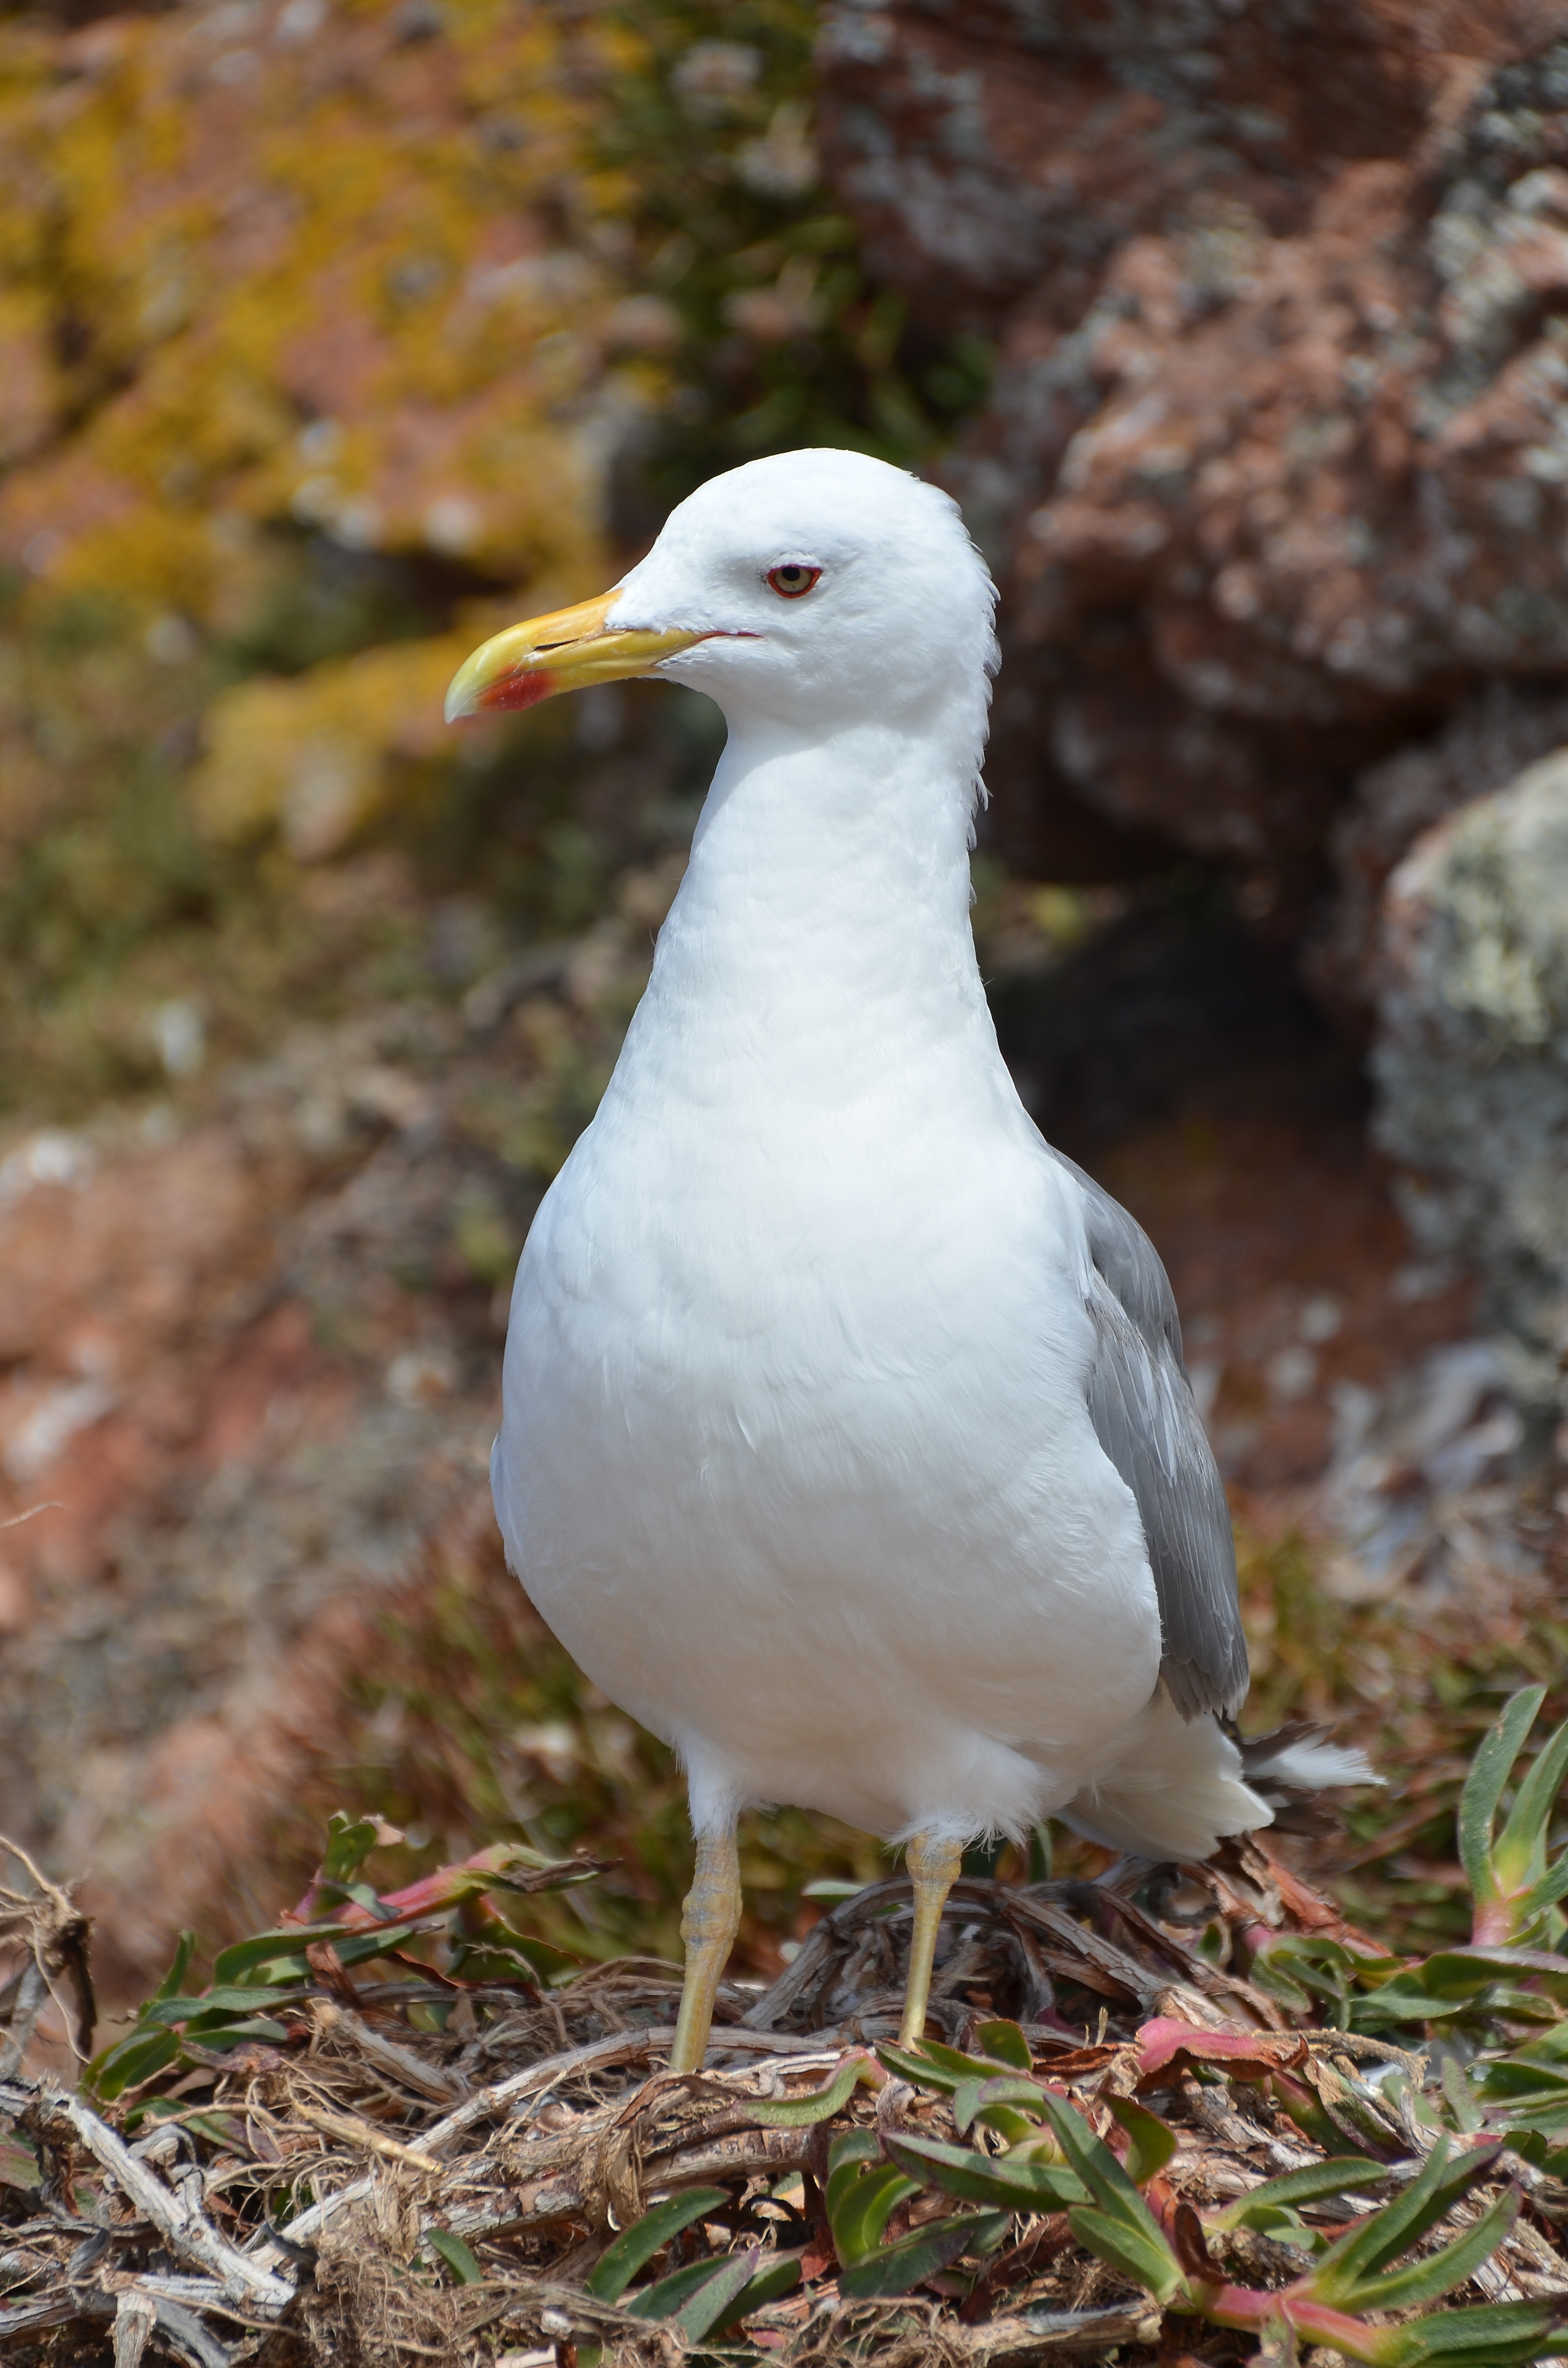
nature, bird, white, seabird, seagull, wildlife, wild, gull, beak, fauna, grey, vertebrate, mar, charadriiformes, european herring gull, stock dove, an adult